Caulonia (ancient city)

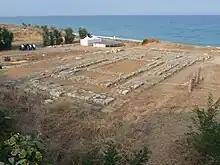
Ruins of a Doric temple at the site of ancient Caulonia

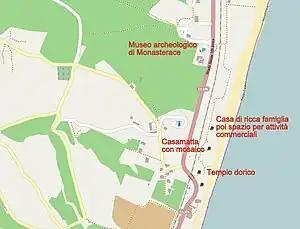
Map of the site

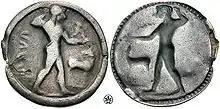
Nomos from Caulonia with Apollo holding a laurel branch and a stag, c. 525-500 BC

Caulonia or Caulon (also spelled Kaulonia or Kaulon) was an ancient city on the shore of the Ionian Sea near Monasterace, Italy.